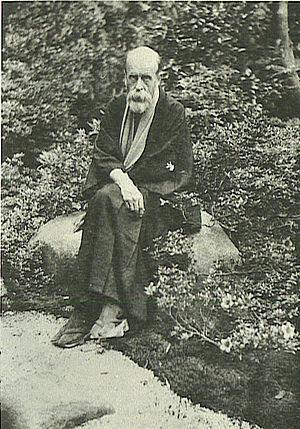
Richard Arthur Brabazon Ponsonby-Fane, né le 8 janvier 1878 à Gravesend au Royaume-Uni et mort à l'âge de 59 ans le 10 décembre 1937 à Kyoto, est un japonologue, spécialiste de Shinto universitaire et auteur britannique.